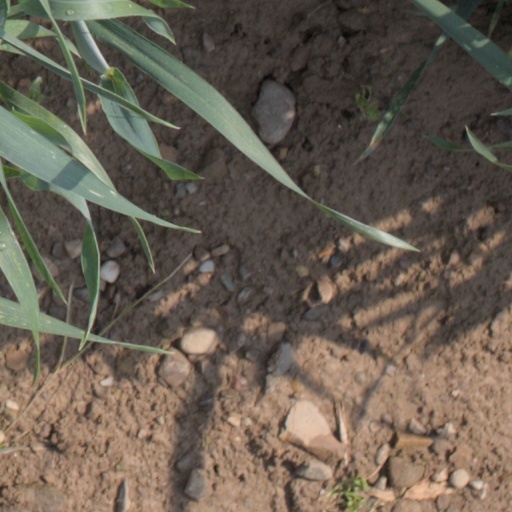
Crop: wheat